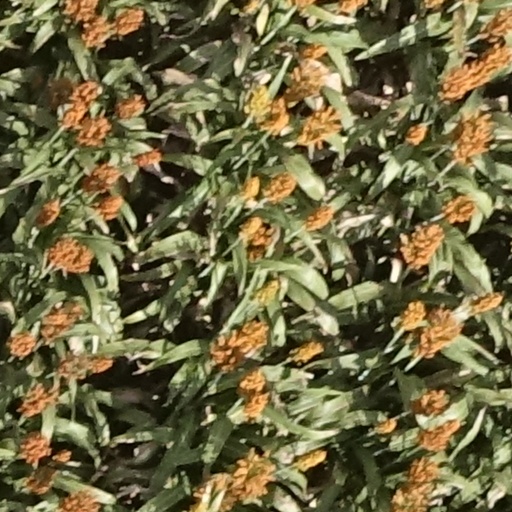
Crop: sorghum